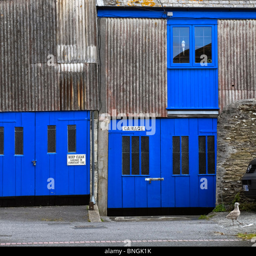
blue doors on a warehouse